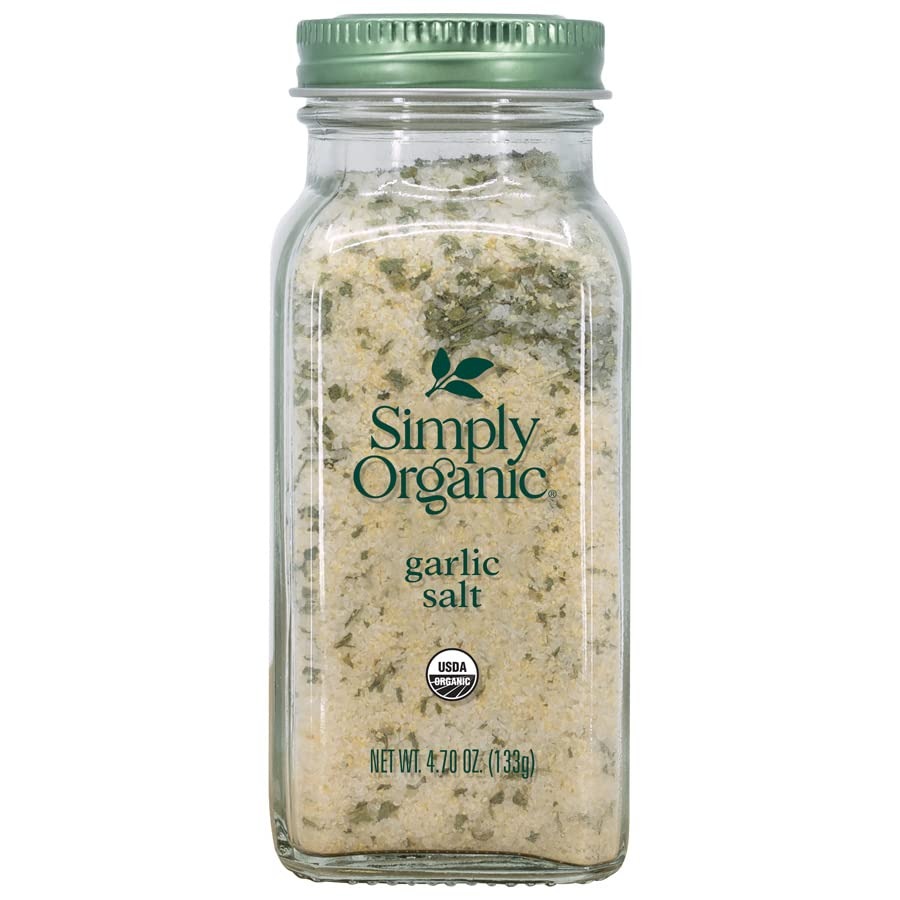
Item Name: Simply Organic Garlic Salt, Certified Organic | 4.7 oz | Pack of 12
Value: 56.4
Unit: Ounce

Price: 6.29